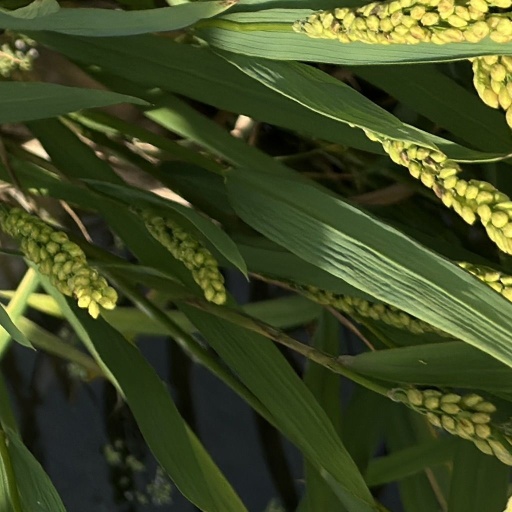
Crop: rice